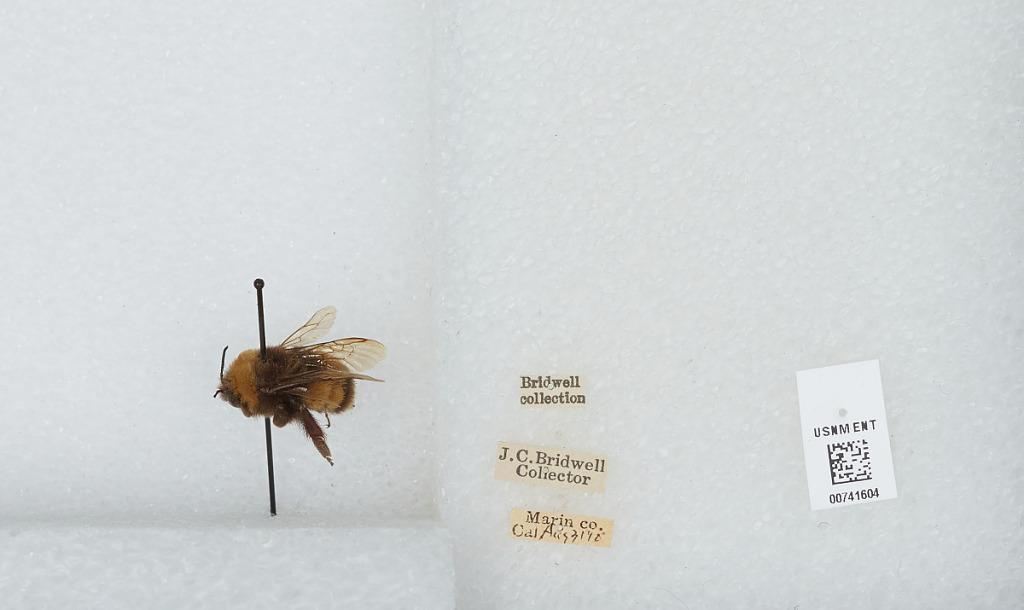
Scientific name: Bombus (Bombus) occidentalis Greene
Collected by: J. Bridwell
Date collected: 1910-8-31
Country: United States
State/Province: California
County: Marin
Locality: [not stated]
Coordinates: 38.03, -122.73